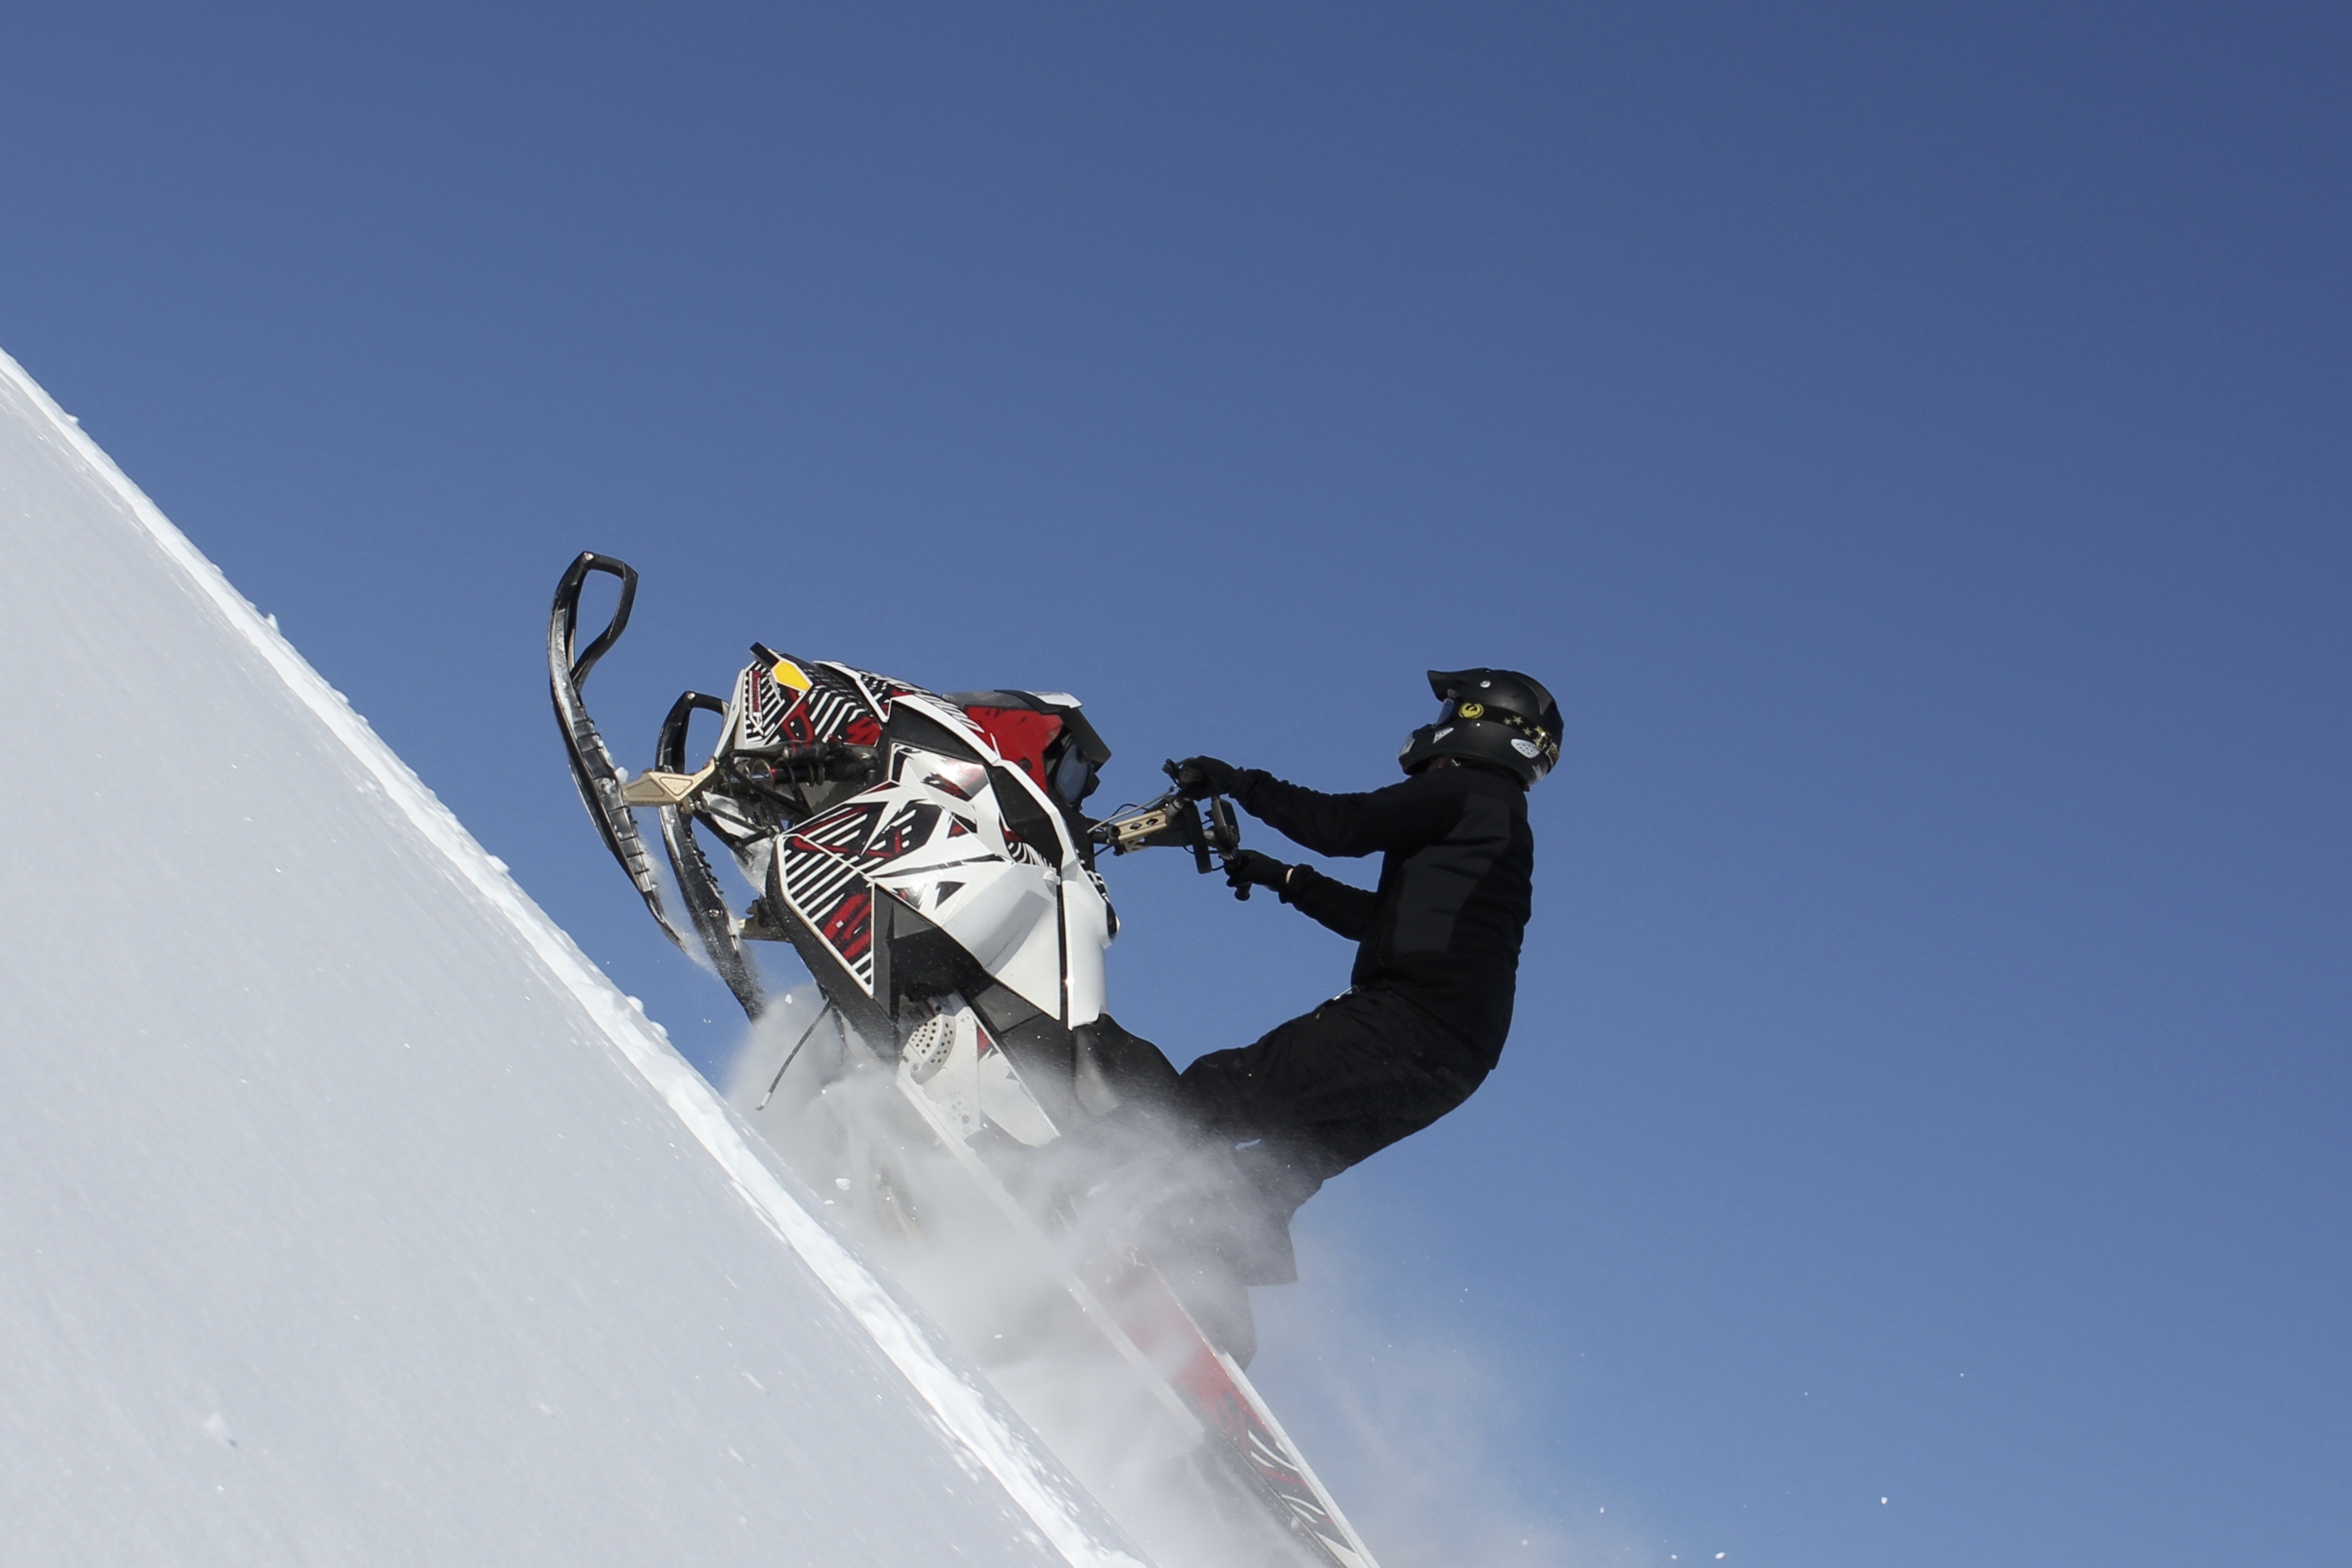
snow, winter, vehicle, blue, snowboard, extreme sport, skiing, solar, sports equipment, winter sport, scooter, sports, downhill, up, himmel, freeride, alpine skiing, atmosphere of earth, freestyle skiing, ski cross, snowmobile, l hill